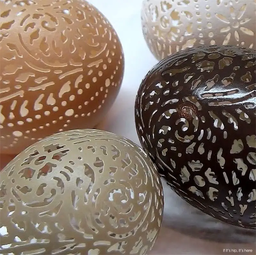
Label: eggshells